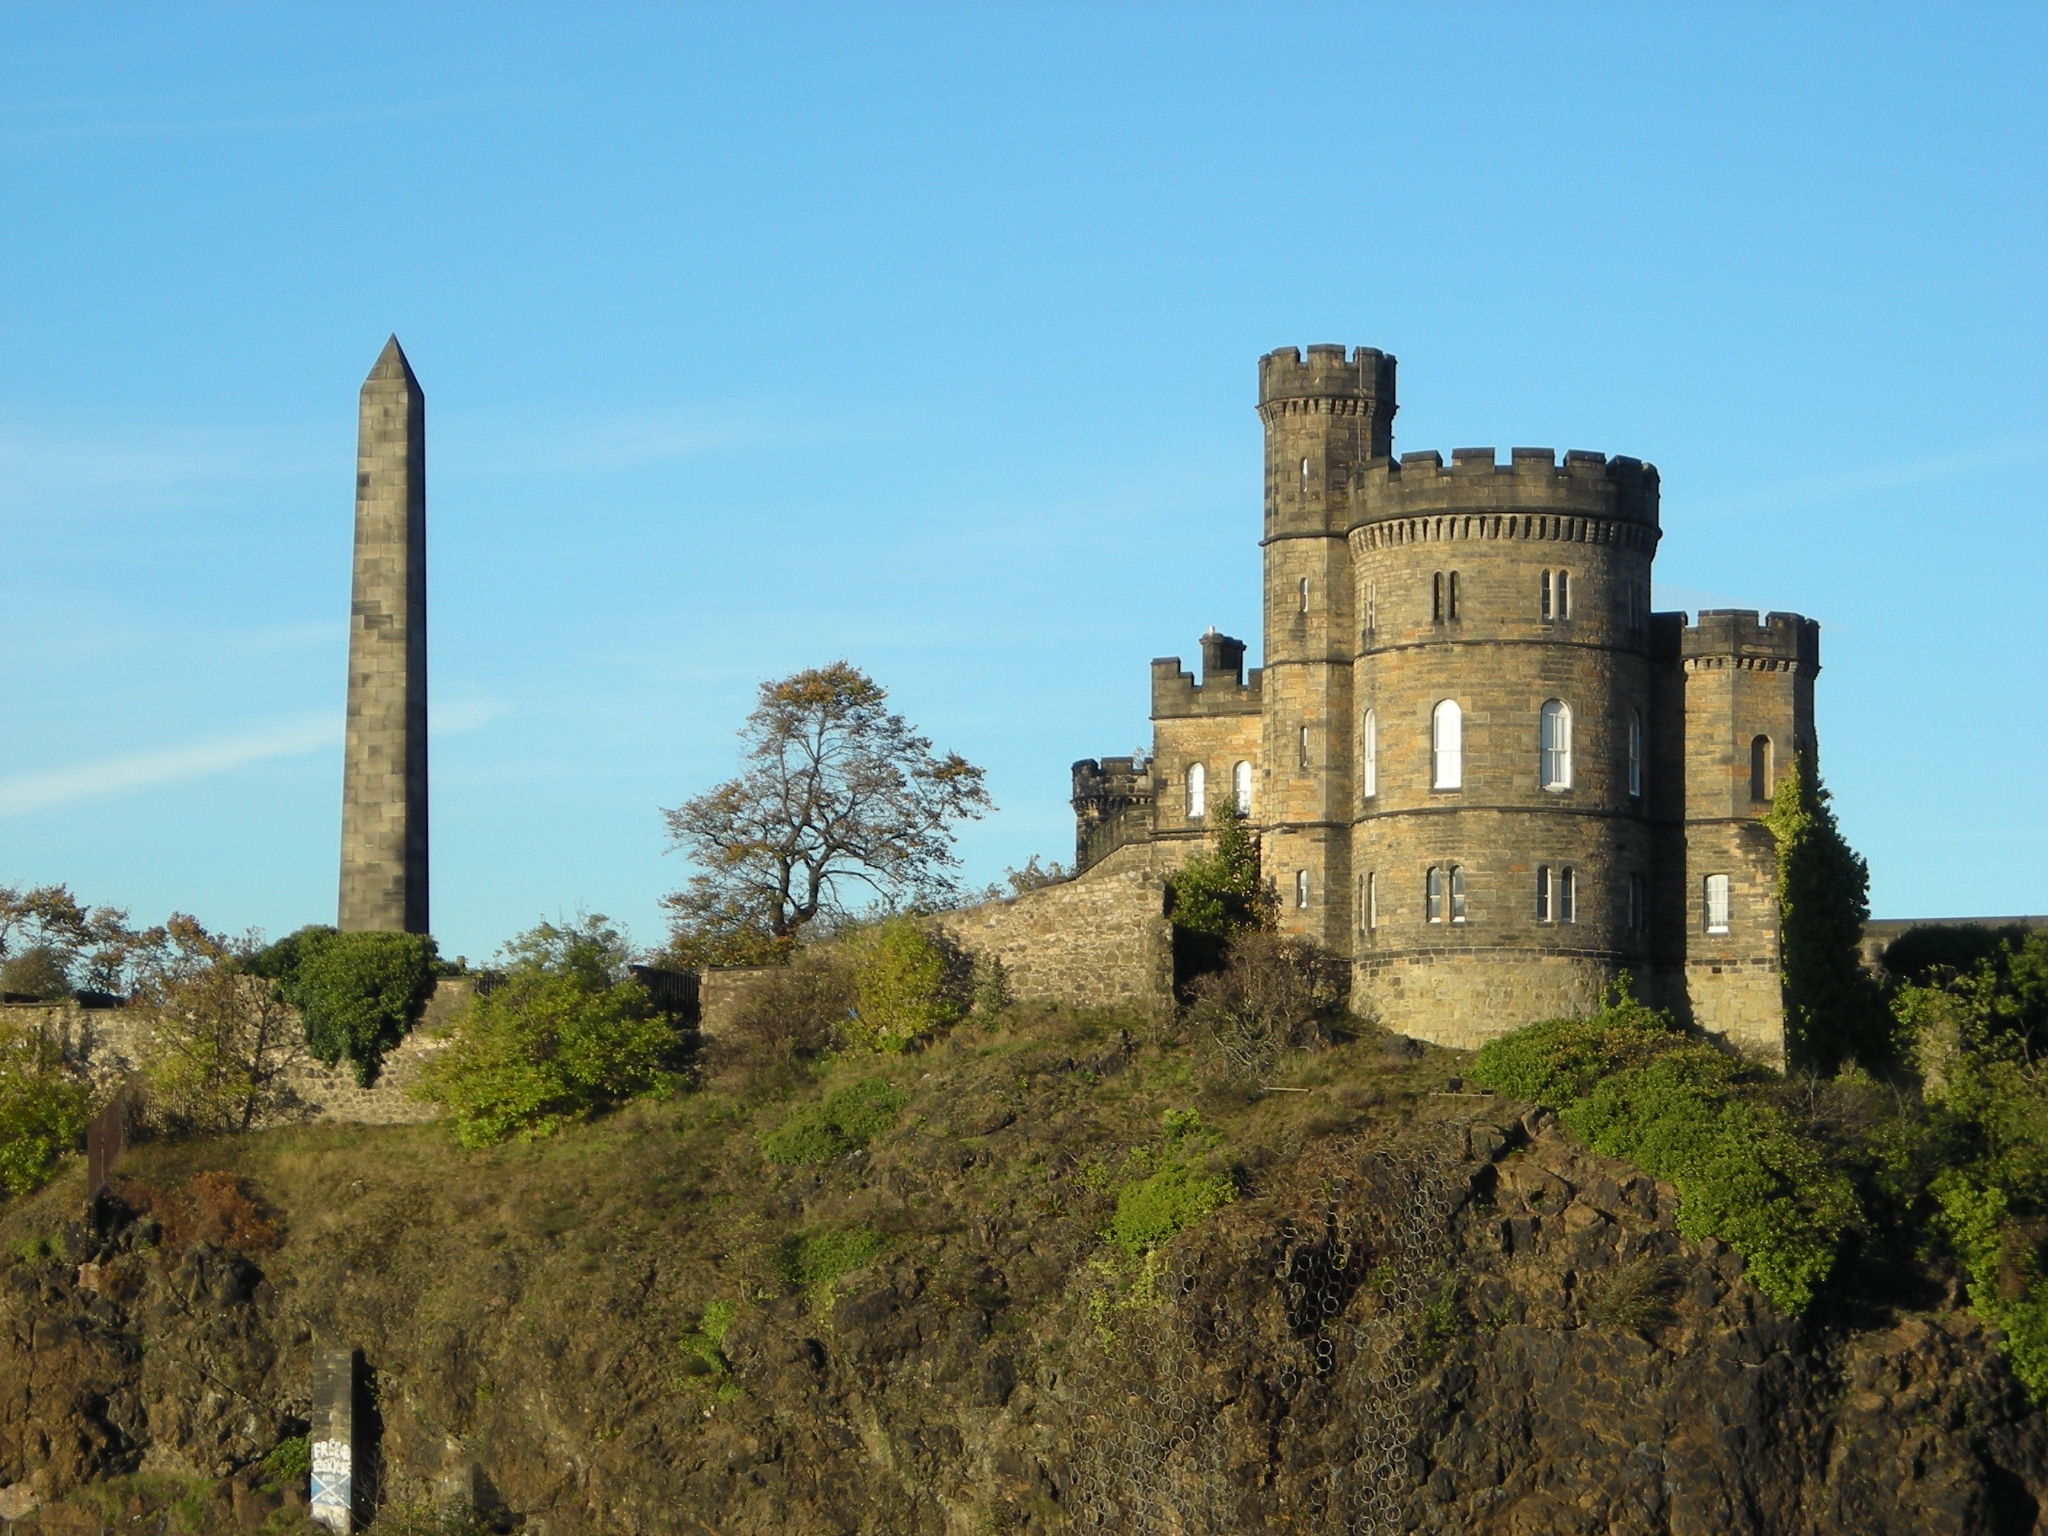
building, chateau, tower, castle, landmark, fortification, ruins, monastery, scotland, calton hill, historic site, ancient history